Shae-Lynn Bourne

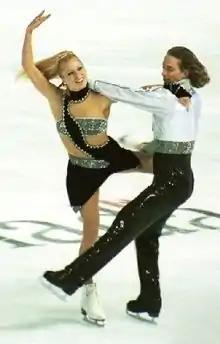
Shae-Lynn Bourne with Victor Kraatz

Interested in switching to ice dance, Bourne traveled to Boucherville, Quebec in 1991 after a coach, Paul Wirtz, suggested that she try out with Victor Kraatz. Although at first Kraatz did not see himself with Bourne, they skated together for a week and a week after she returned to Ontario he asked to form a partnership.